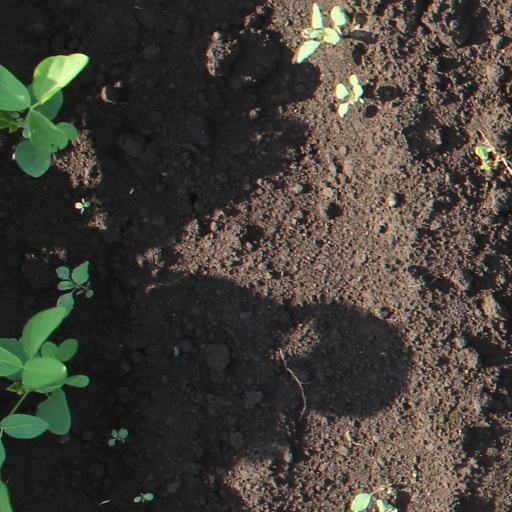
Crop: soybean